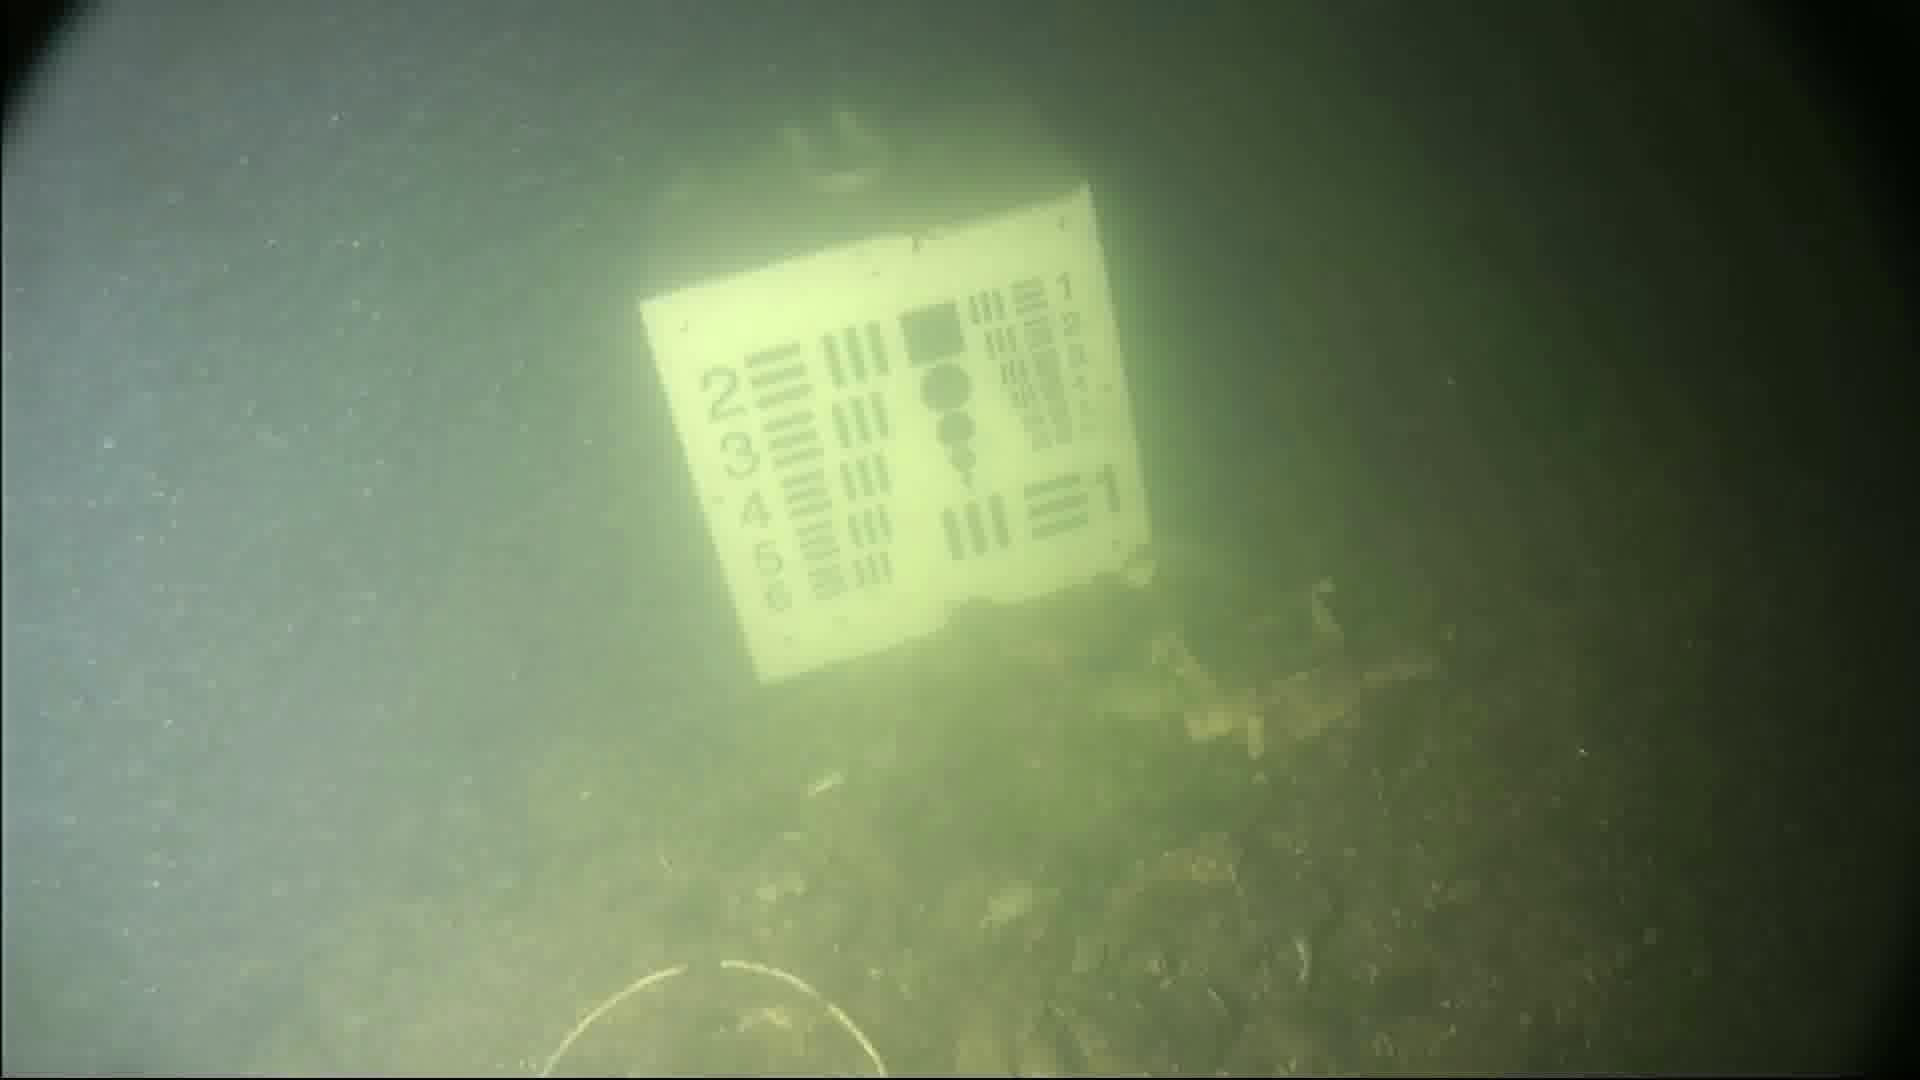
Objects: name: crab
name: starfish